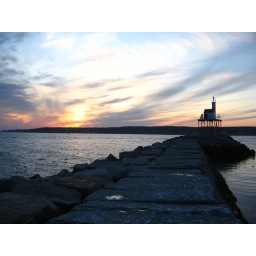
Another tiny lighthouse - the Gloucester Breakwater Light on the breakwater wall near the Eastern Point Light